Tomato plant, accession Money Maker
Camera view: bottom (45 deg); turntable rotation: 90 degrees
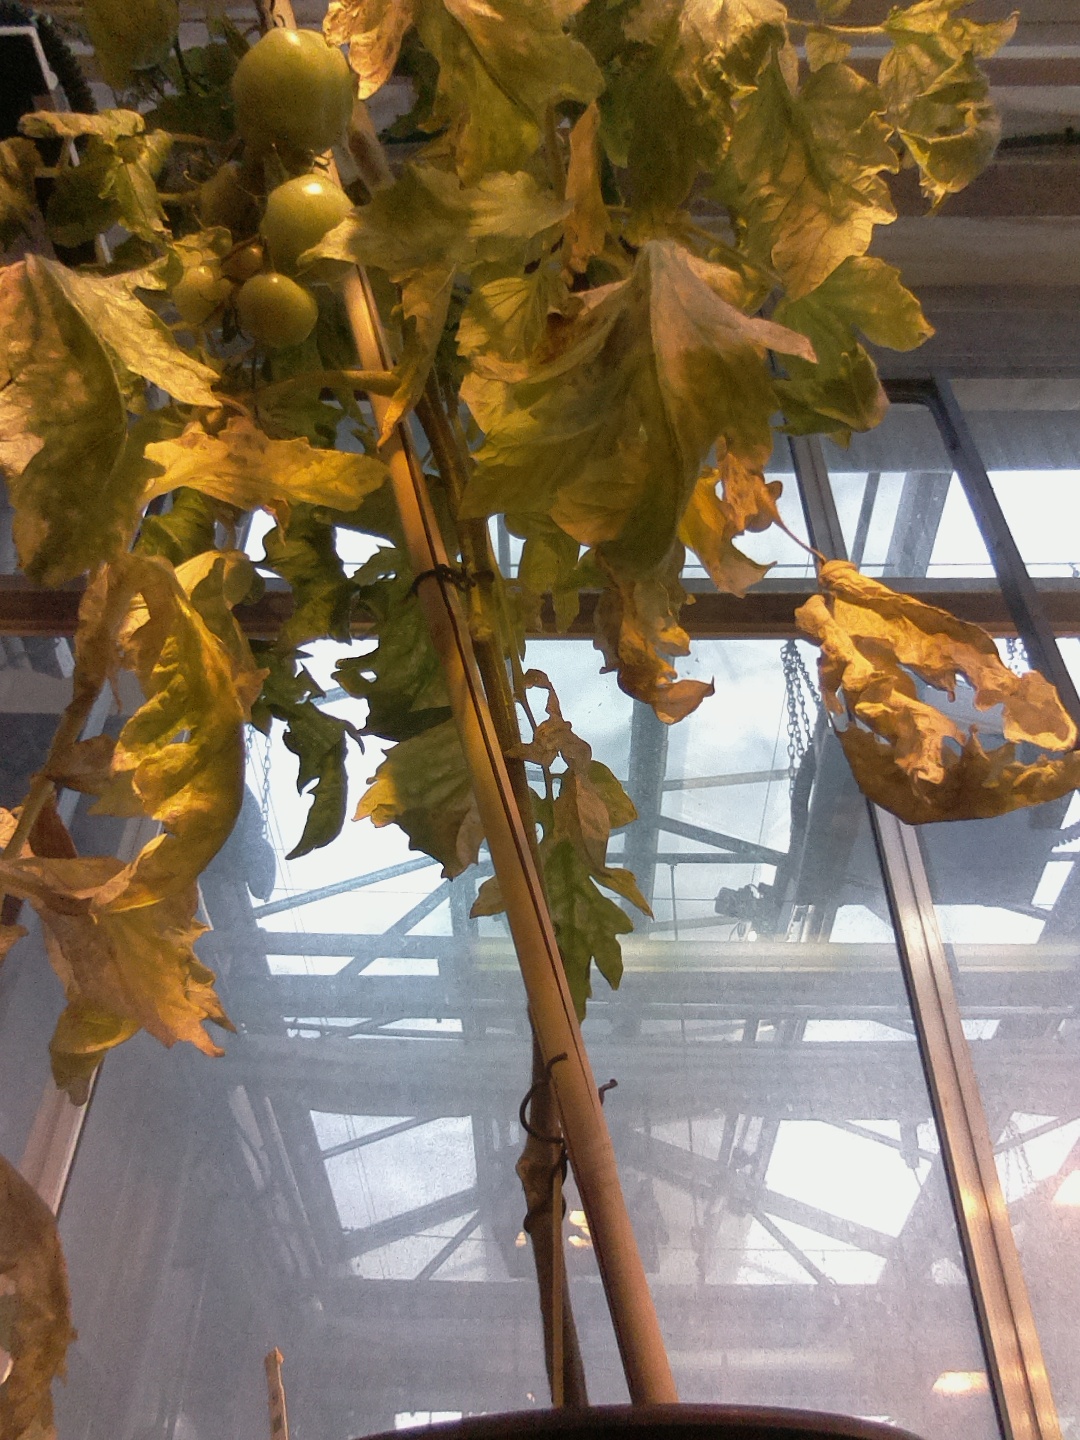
BBCH growth stage 79: 90% -100% of final fruit size